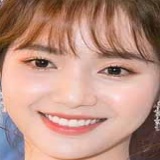
ca sĩ Jang Mi